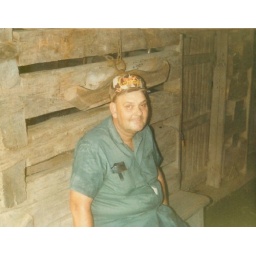
Don Bryant, mountain home in Smokies, Aug 86 (2)